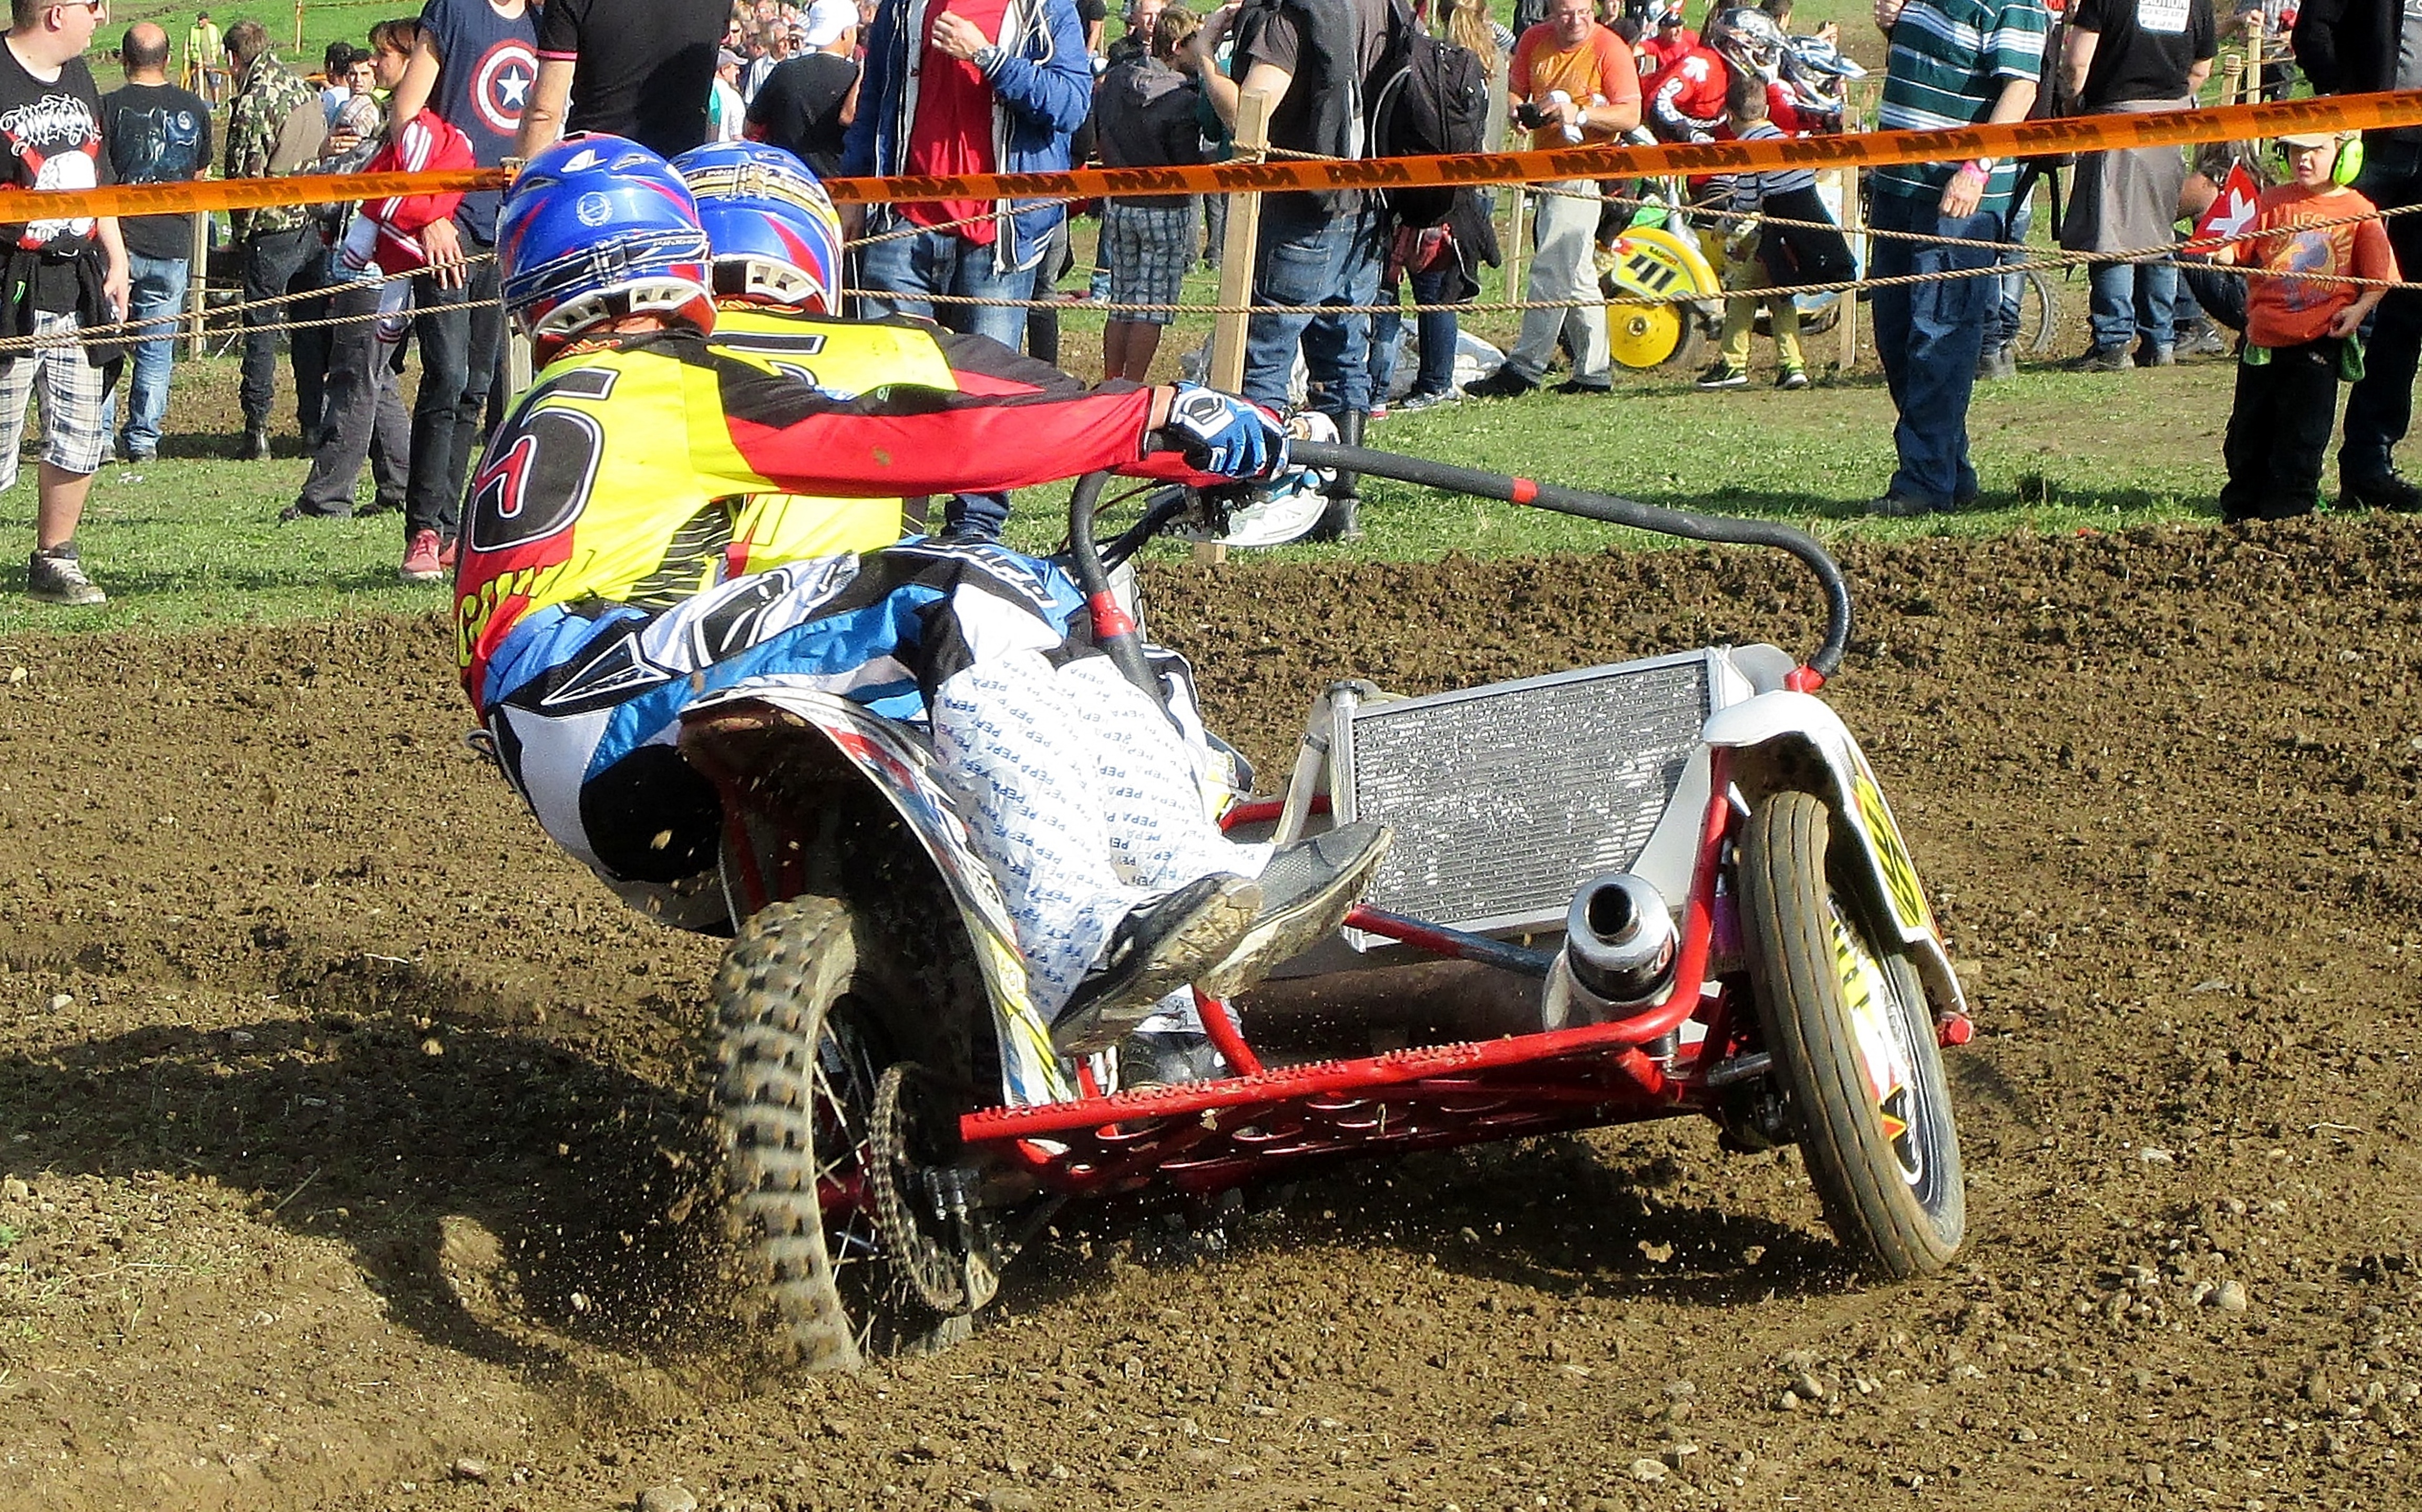
sport, car, audience, vehicle, motorcycle, motocross, race, sports, racing, race track, sidecar, motorsport, motorcycle sport, all terrain vehicle, motorcycle racing, auto racing, automobile make, off roading, dirt track racing, amriswil